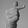
ASL letter: T